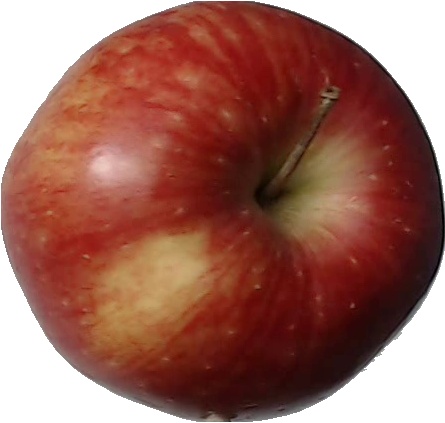
Label: apple_red_1